James John Hornby

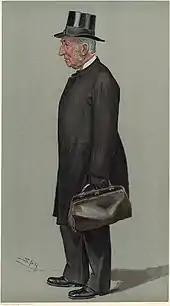
J J Hornby "The Head" (Vanity Fair caricature by Spy)

Hornby was born at Winwick, the third son of Admiral Sir Phipps Hornby and his wife Sophia Maria Burgoyne, eldest daughter of Sir John Burgoyne. He was educated at Eton, where he did not row, but played in the Eton cricket eleven in 1845.